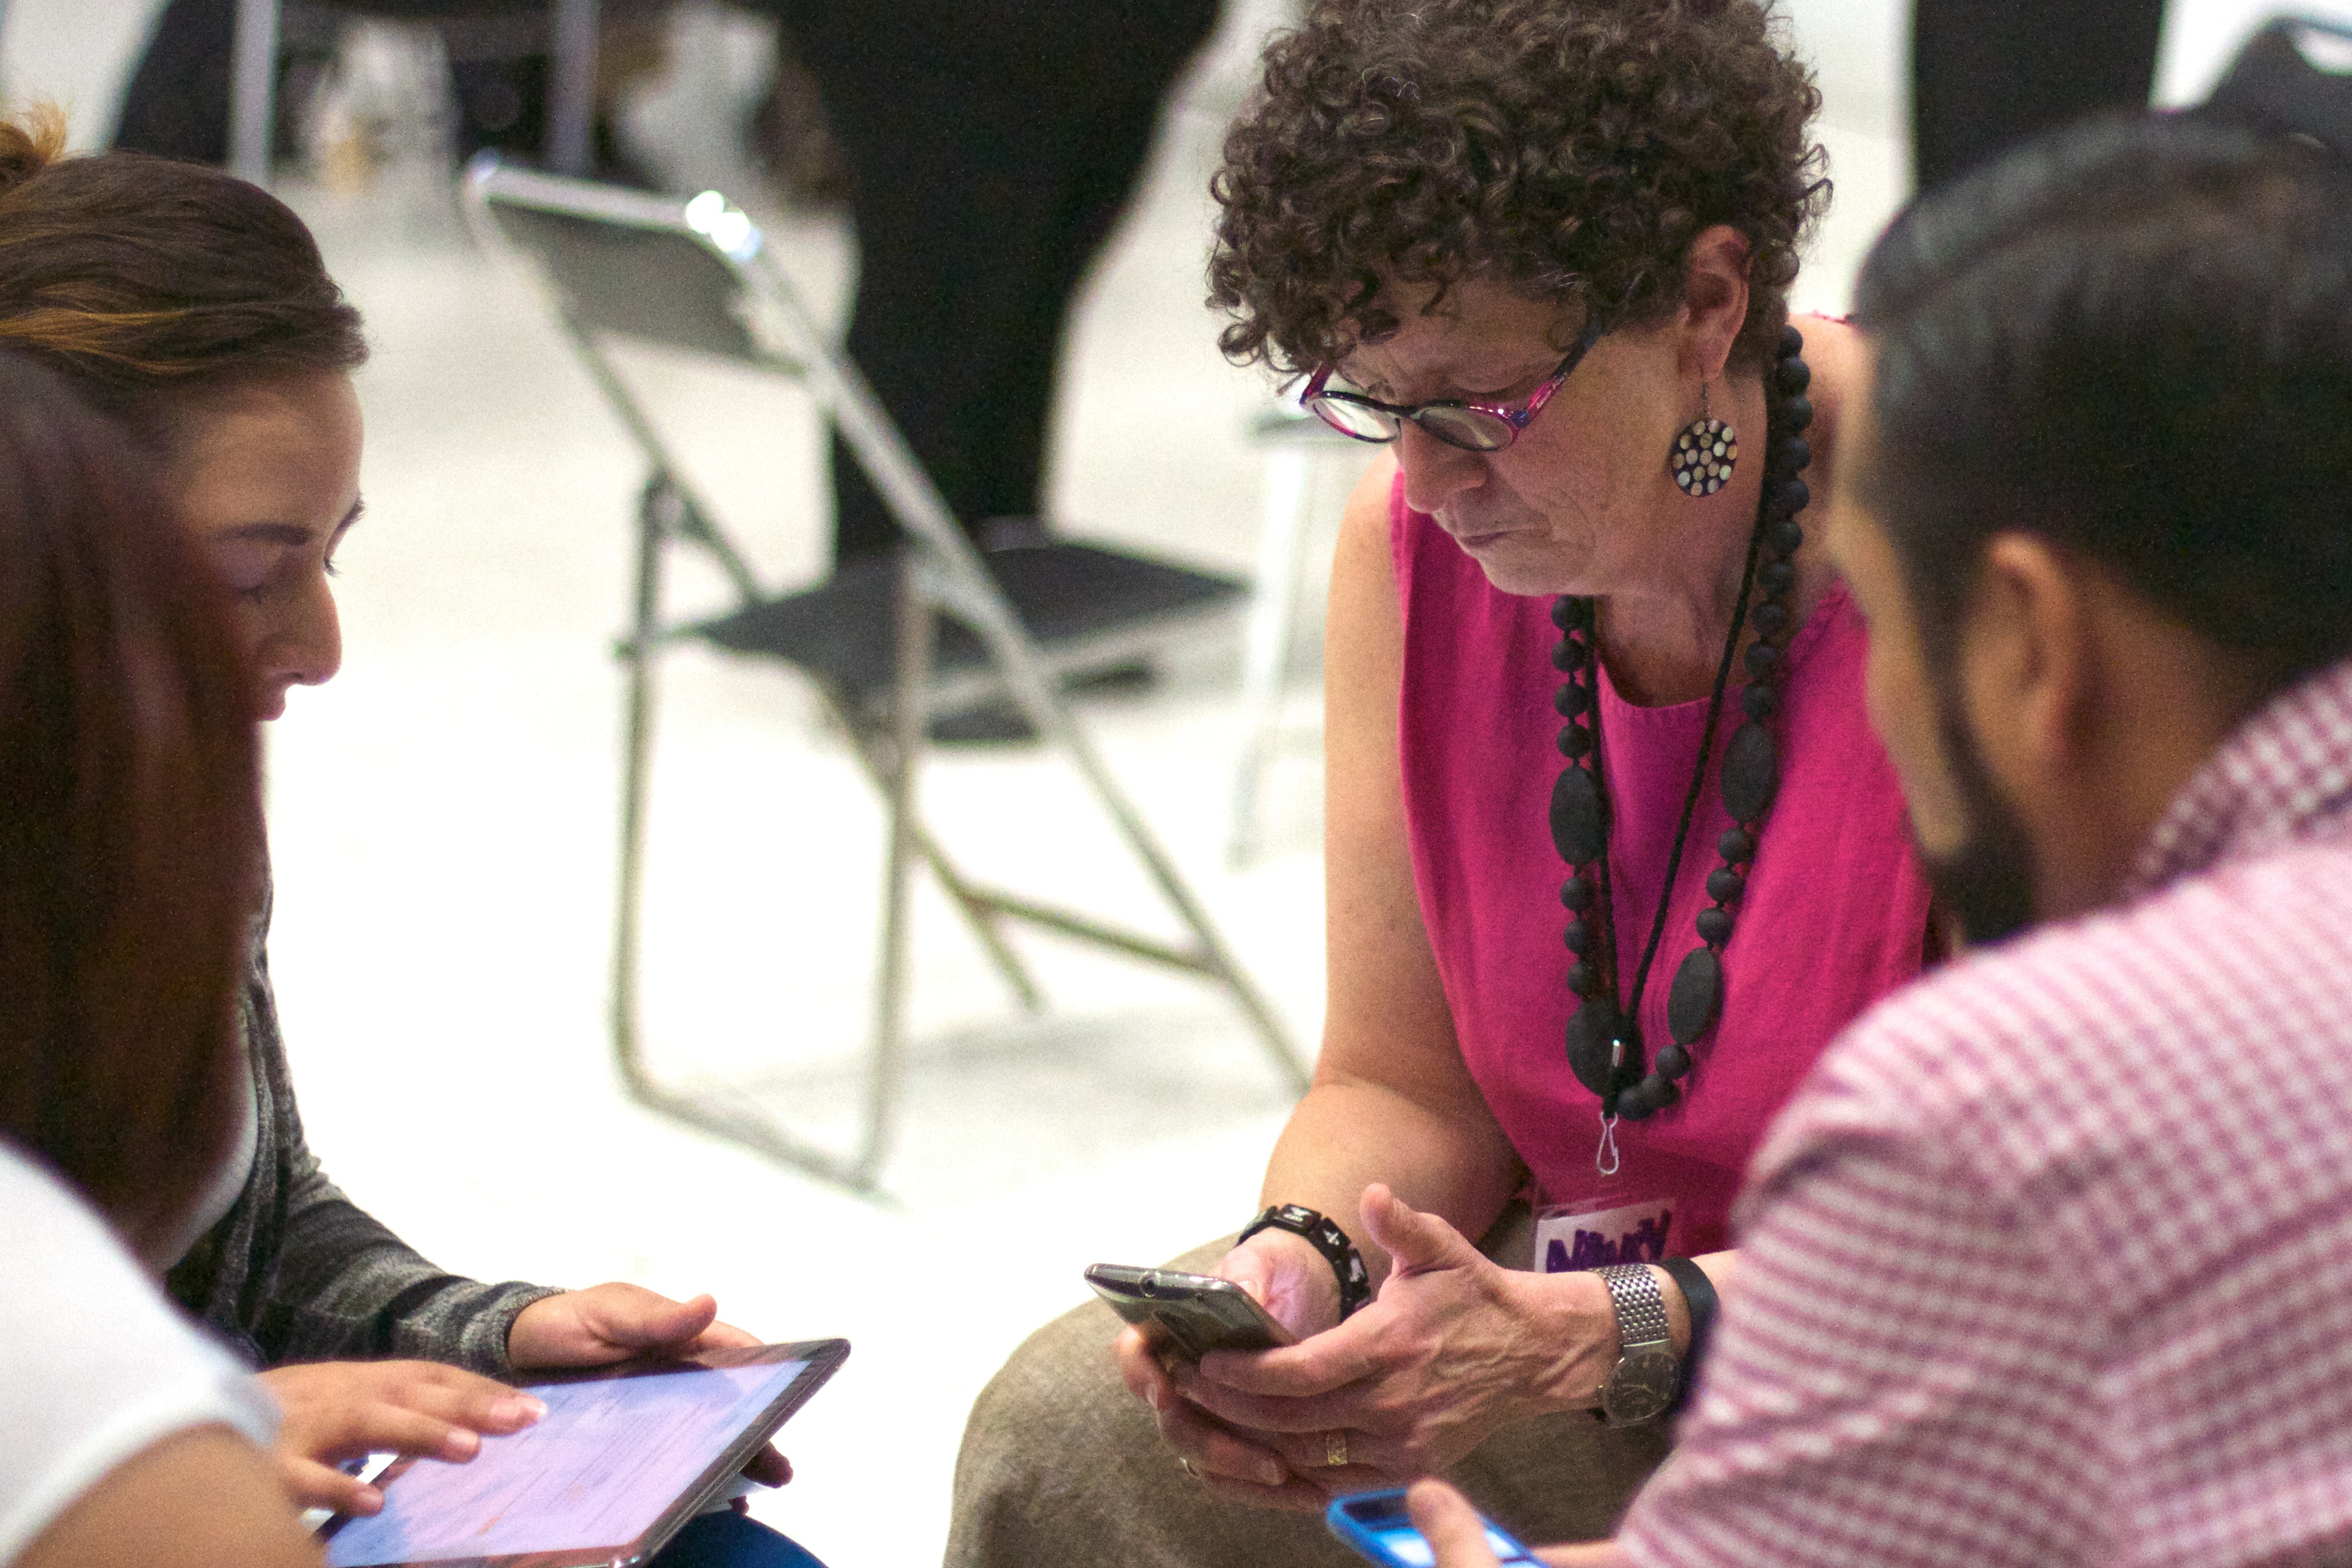
person, youth, student, conversation, education, learning, udgagora